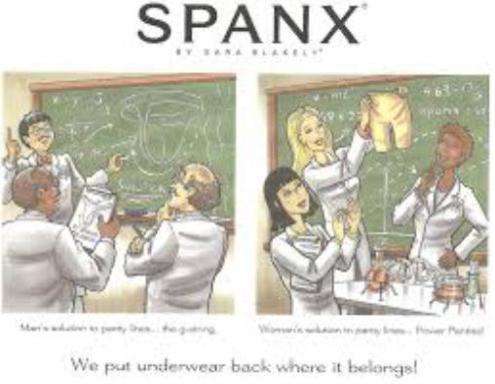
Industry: Clothes